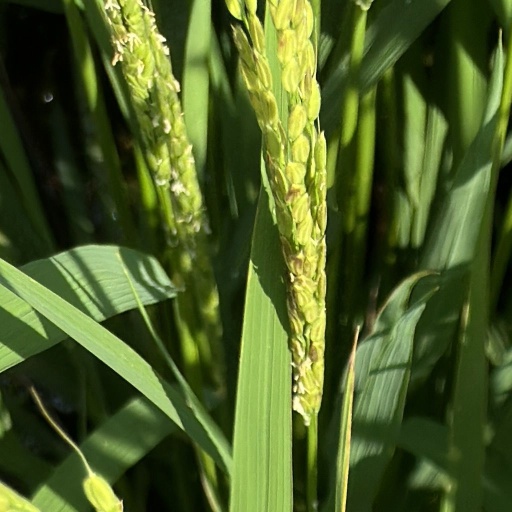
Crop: rice